Mass spectral interpretation

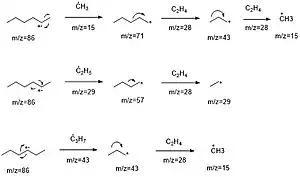
The possible mechanisms for EI ionization spectra of hexane

Branched alkanes have somewhat weaker molecular ion peaks in the spectra. They tend to fragment at the branched point. For the 2,3-dimethylbutane, an isopropyl cation peak (m/z=43) is very strong.